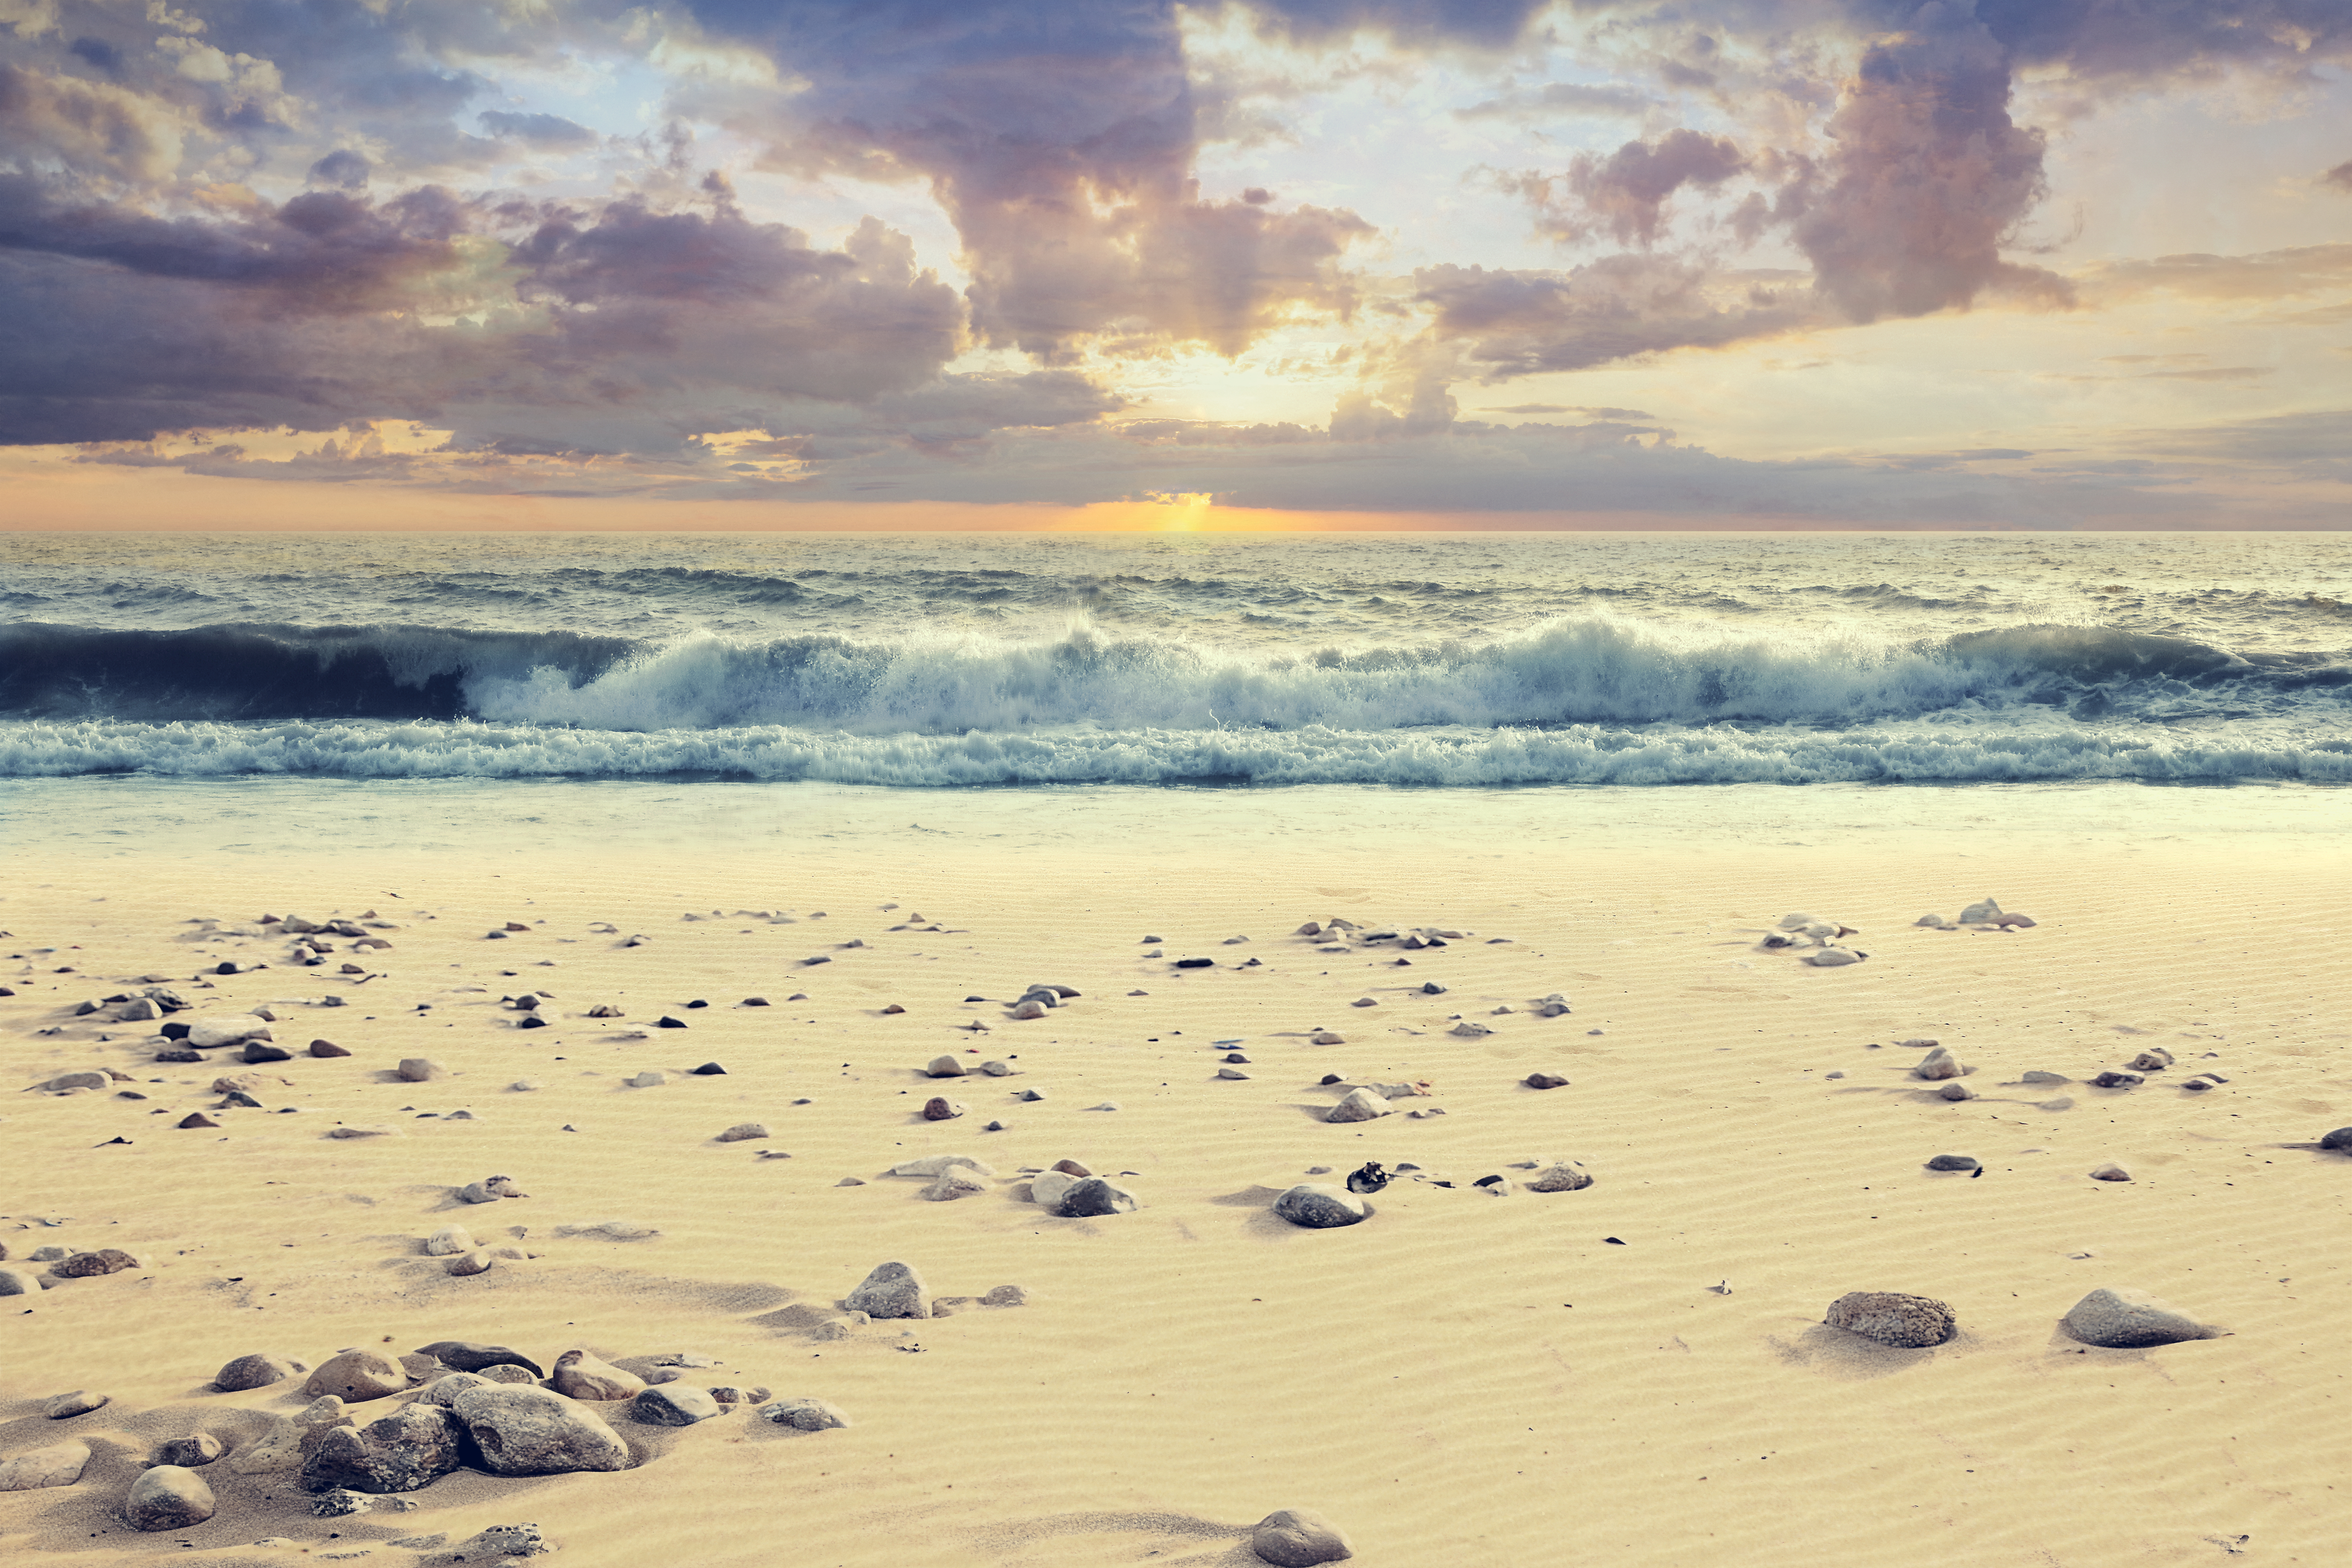
morocco, summer, nature, beach, sand, water, romantic, sky, cloud, sea, ocean, shore, horizon, natural landscape, wave, natural environment, coast, morning, wind wave, calm, atmosphere, sunlight, mountain, rock, meteorological phenomenon, coastal and oceanic landforms, sunset, landscape, tide, vacation, cumulus, sunrise, tropics, winter, evening, bay